Joseph Damon House

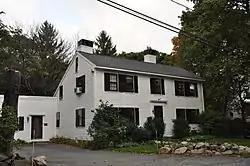

The Joseph Damon House is a historic house in Reading, Massachusetts. Built about 1754, this -story wood-frame house is good local example of a Georgian colonial house with later Federal period alterations. It also demonstrates a typical pattern of shared ownership by multiple descendants of one of its owners. The house was listed on the National Register of Historic Places in 1984.